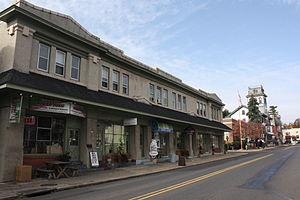
Sellersville est un borough des États-Unis, dans le comté de Bucks, en Pennsylvanie. Elle dispose du statut de borough.